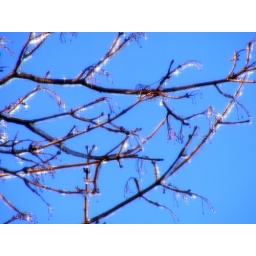
blurry because it's taken through the screen door, looking up at the tree in our backyard